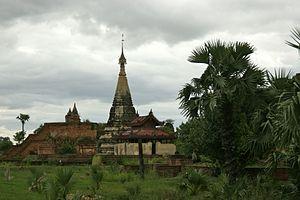
Le nom « Royaume d'Ava » a été utilisé par les occidentaux pour désigner les royaumes birmans qui se sont succédé en Birmanie du XIVᵉ au XIXᵉ siècle : ceux-ci eurent souvent la ville d'Ava comme capitale.